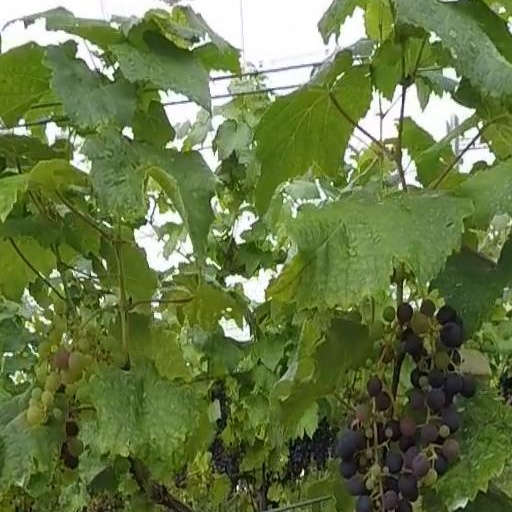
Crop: grape